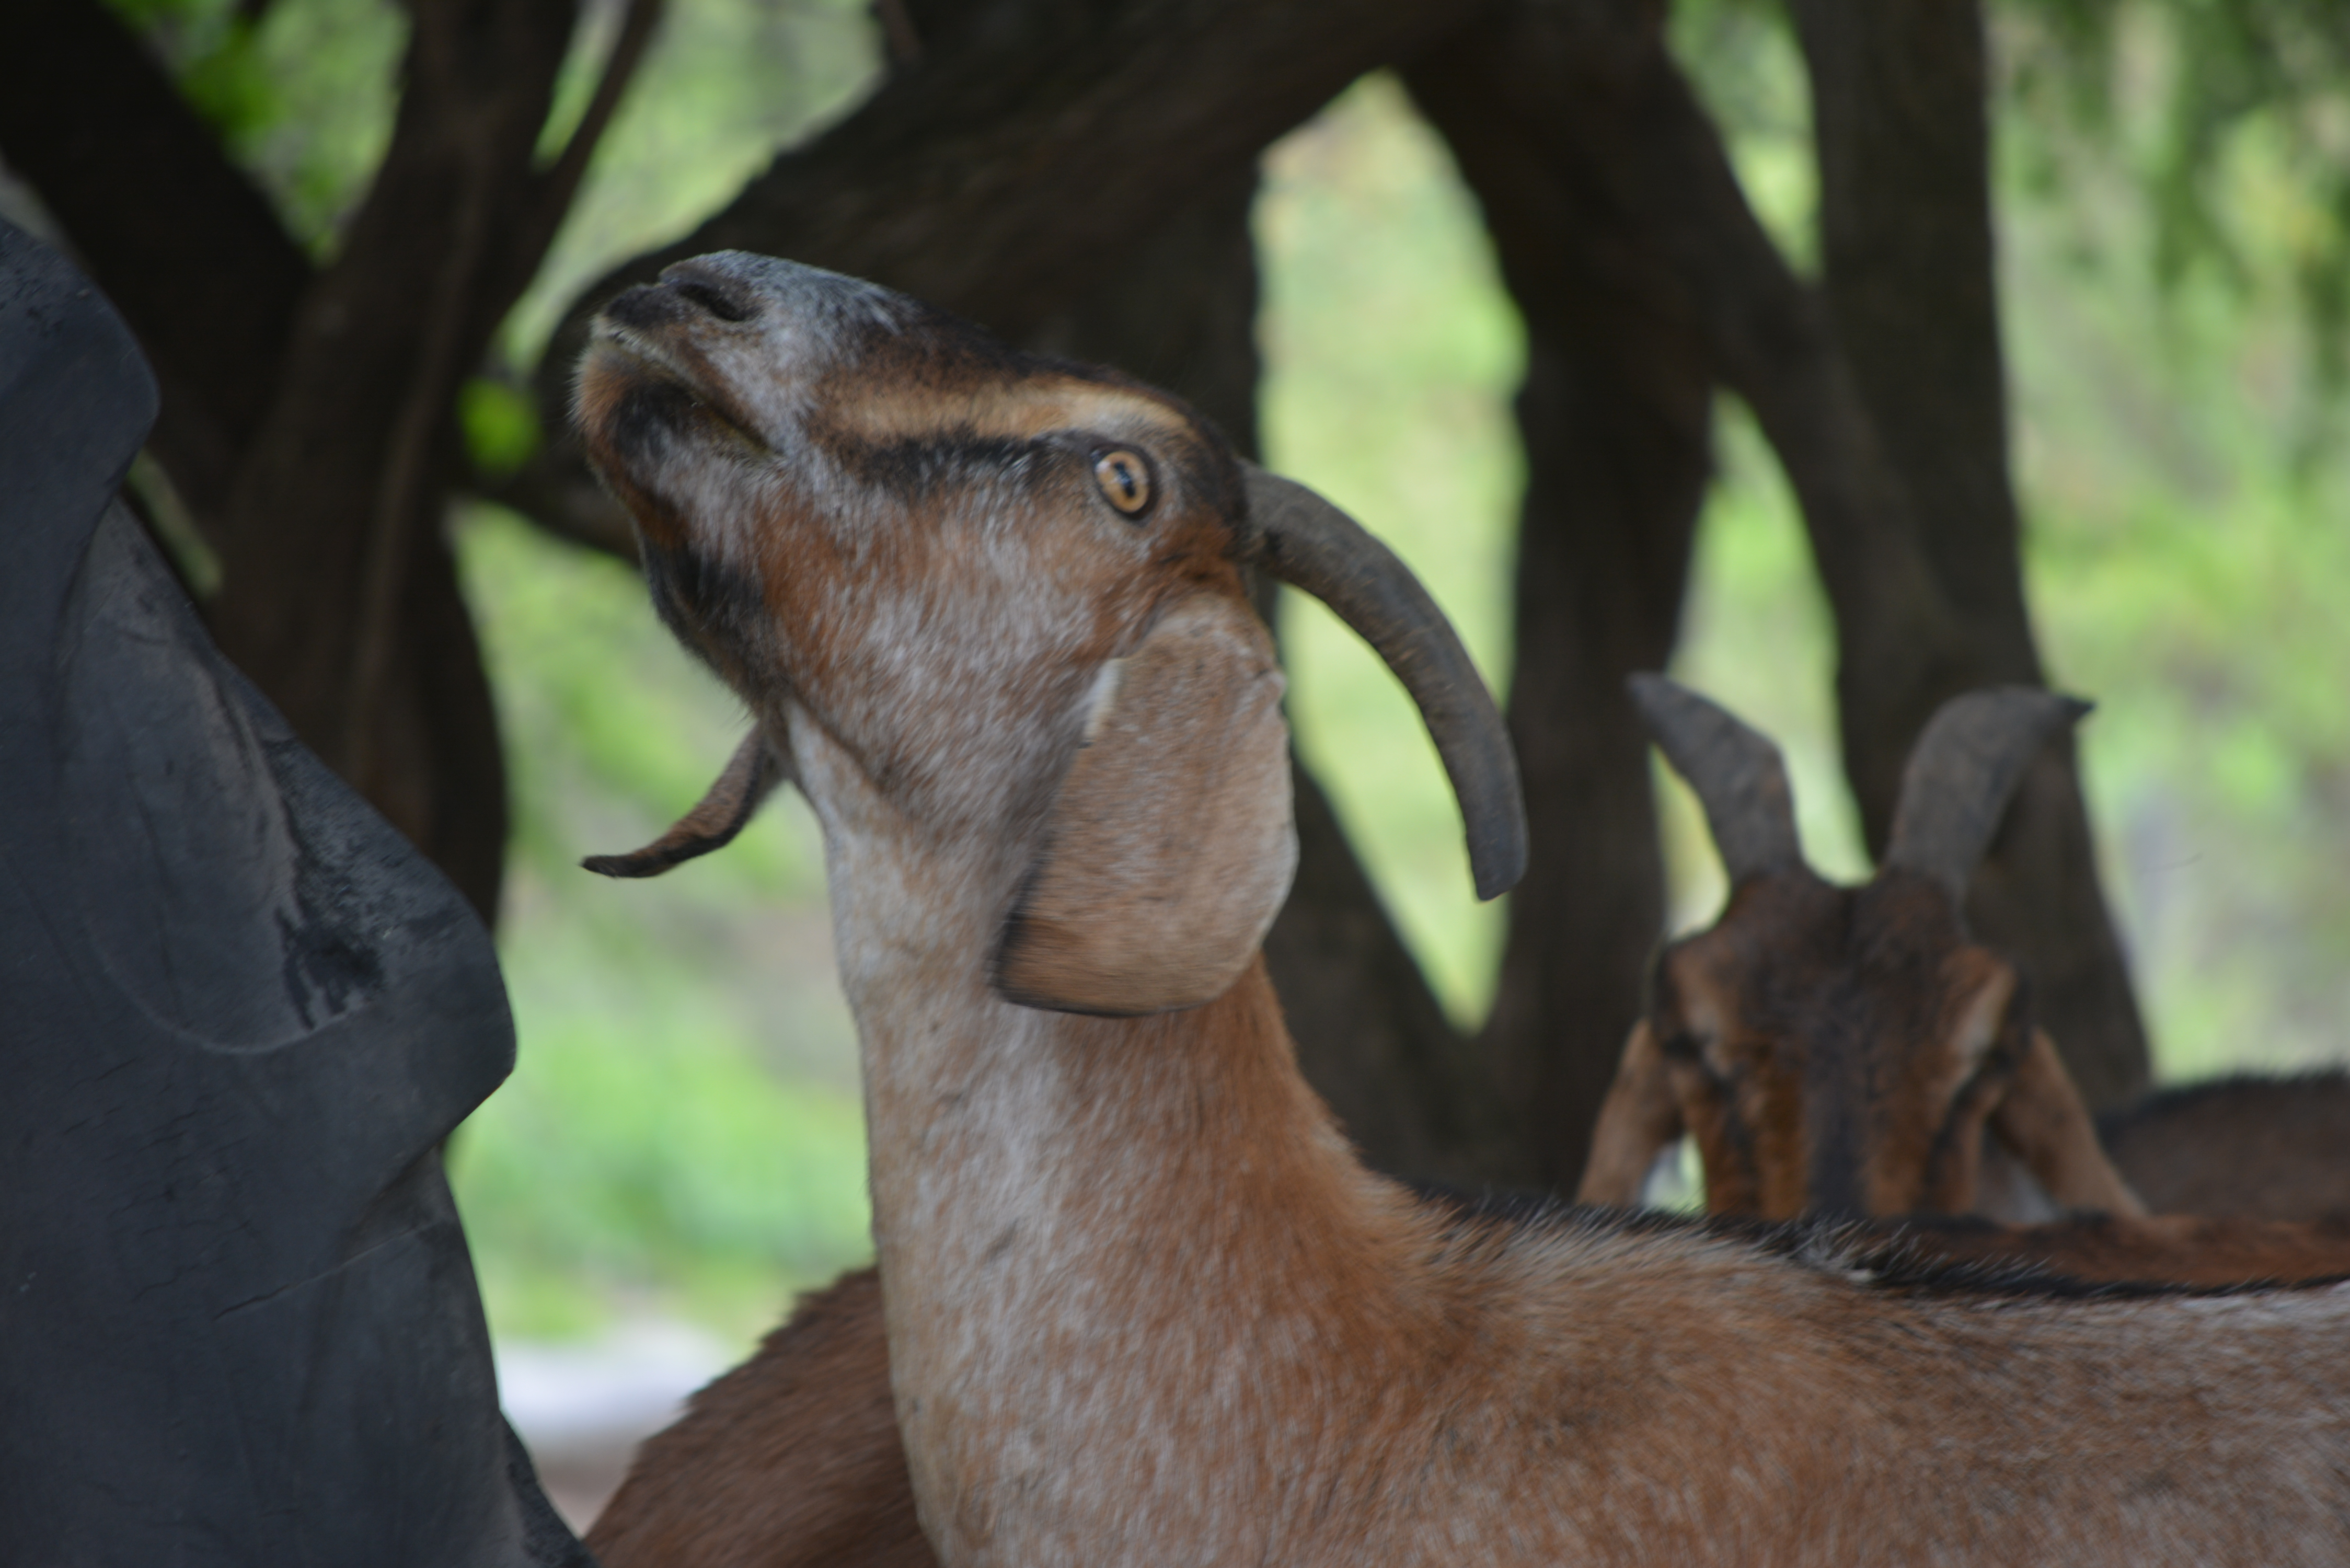
goat, animals, farm, vertebrate, wildlife, goats, terrestrial animal, snout, adaptation, fawn, cow goat family, deer, goat antelope, plant, zoo, national park, forest